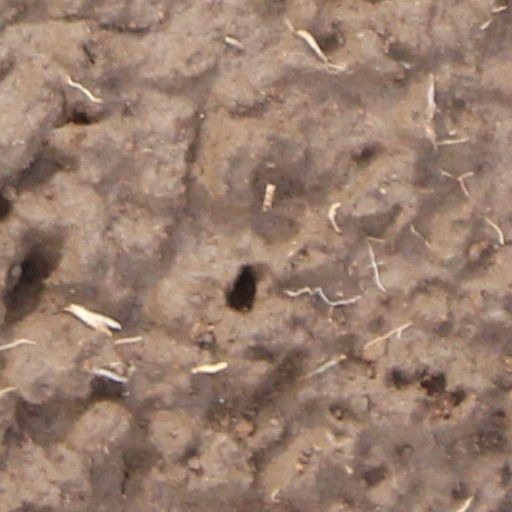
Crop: wheat